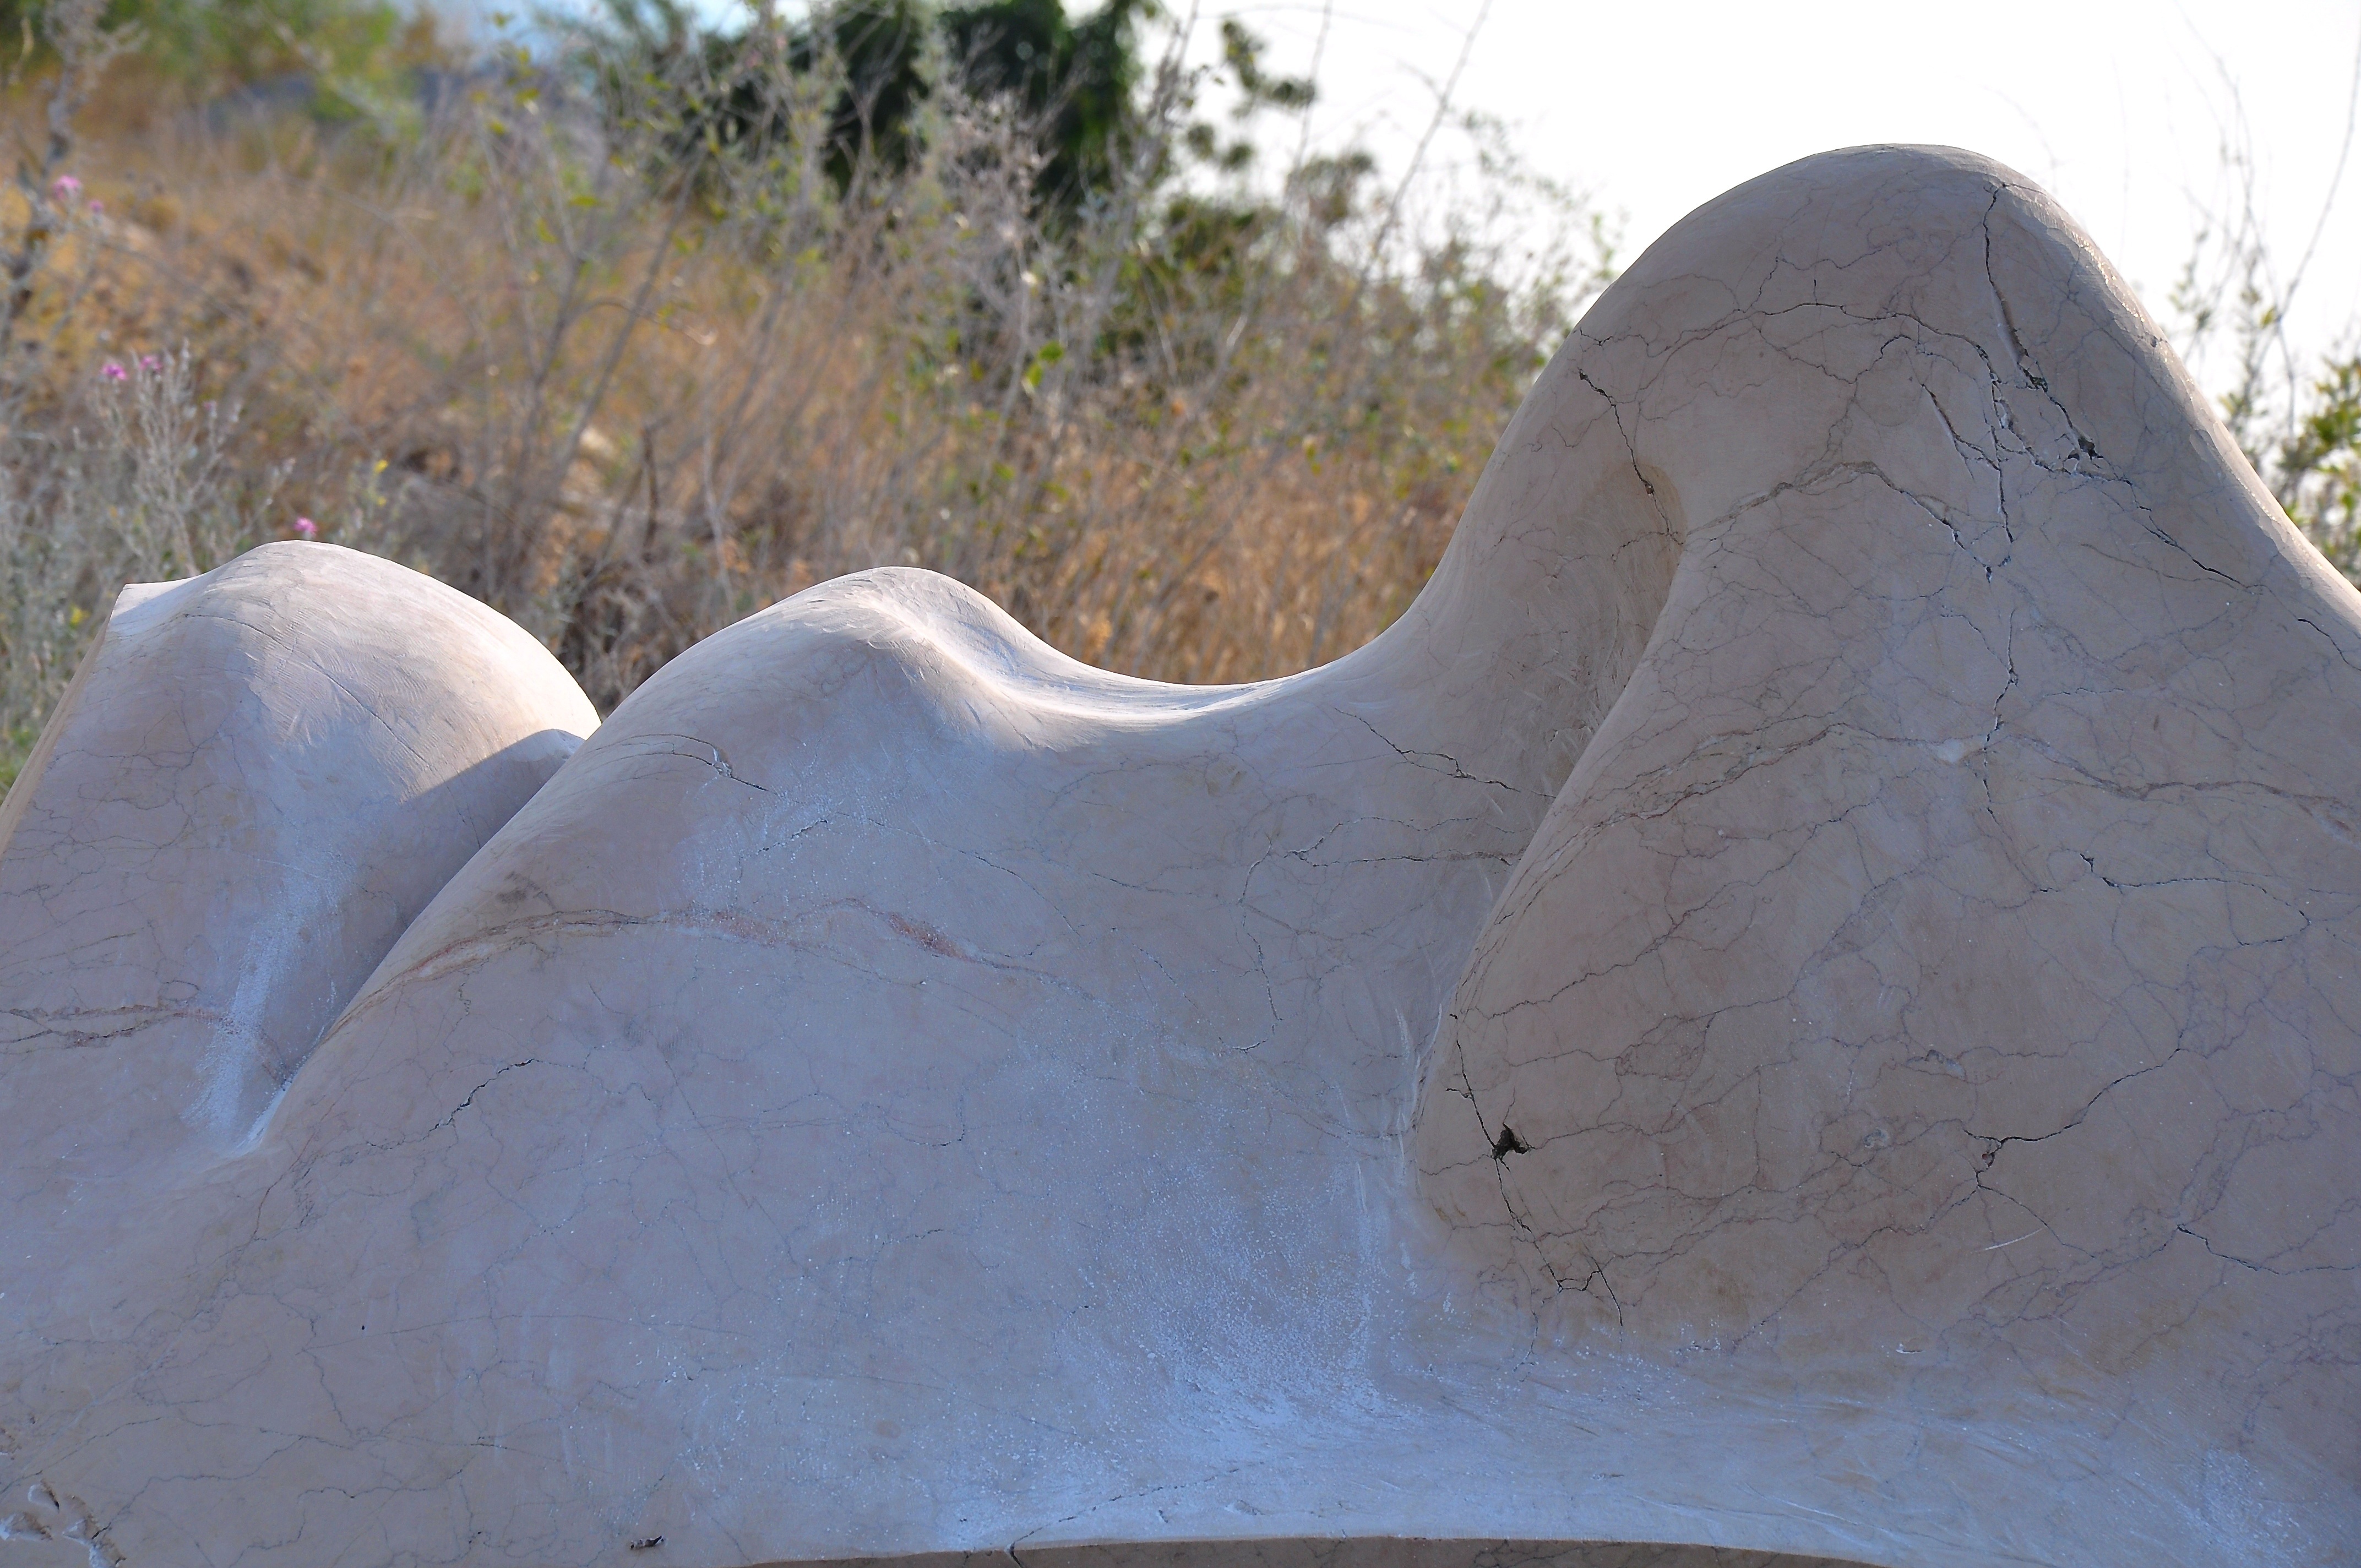
sand, rock, wing, stone, monument, statue, material, sculpture, art, head, carving, facial